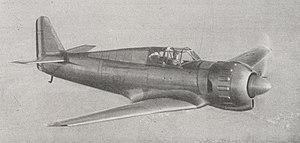
Un aspect en vol du monoplace de chasse BLOCH 151, à moteur GNOME-RHÔNE 14 N 11